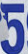
Number: 5